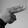
ASL letter: H